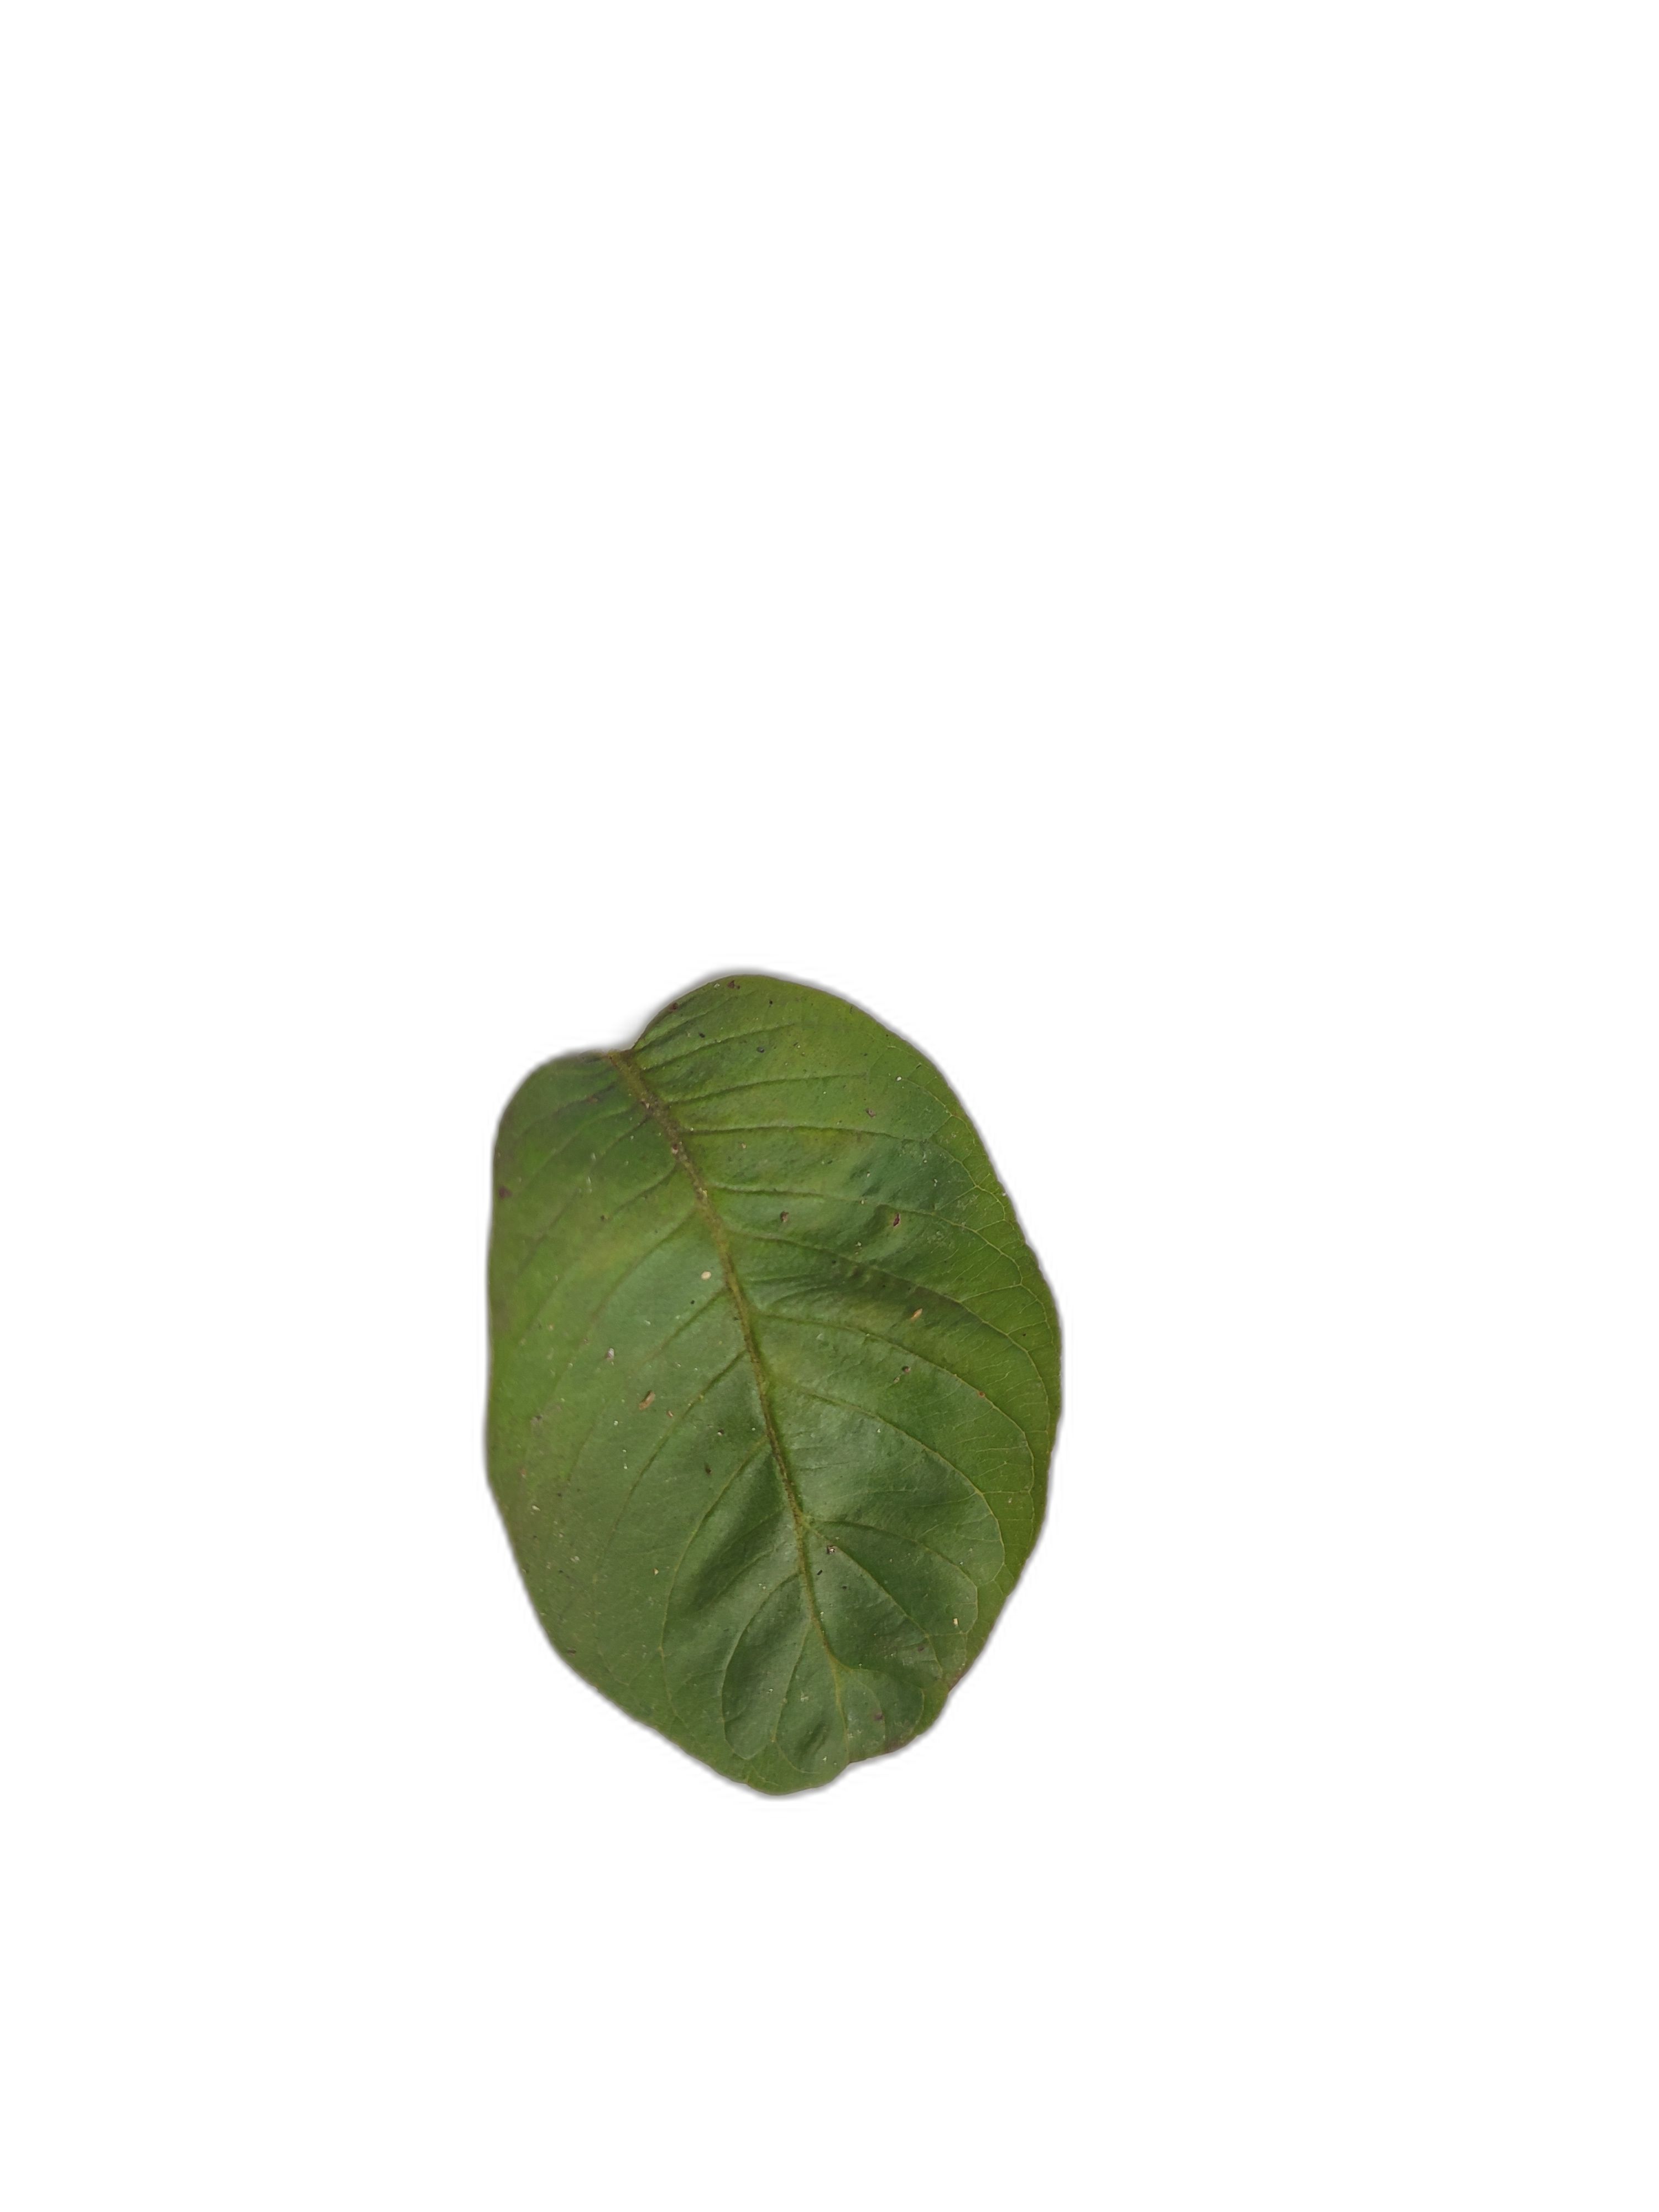
Plant part: leaf
Disease: Healthy